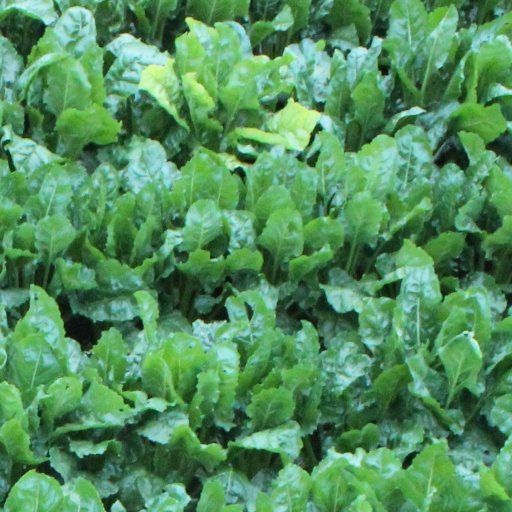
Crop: sugar beet